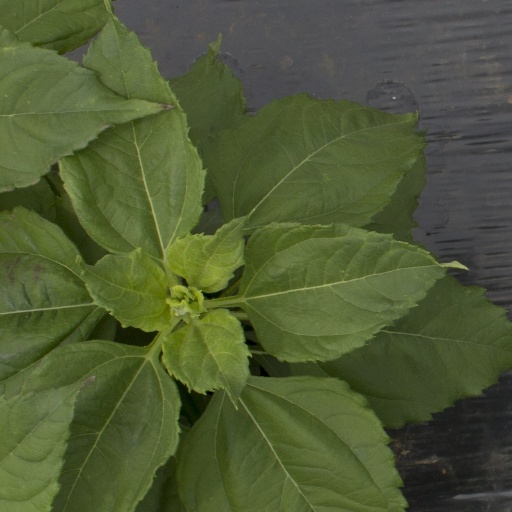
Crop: Jerusalem artichoke